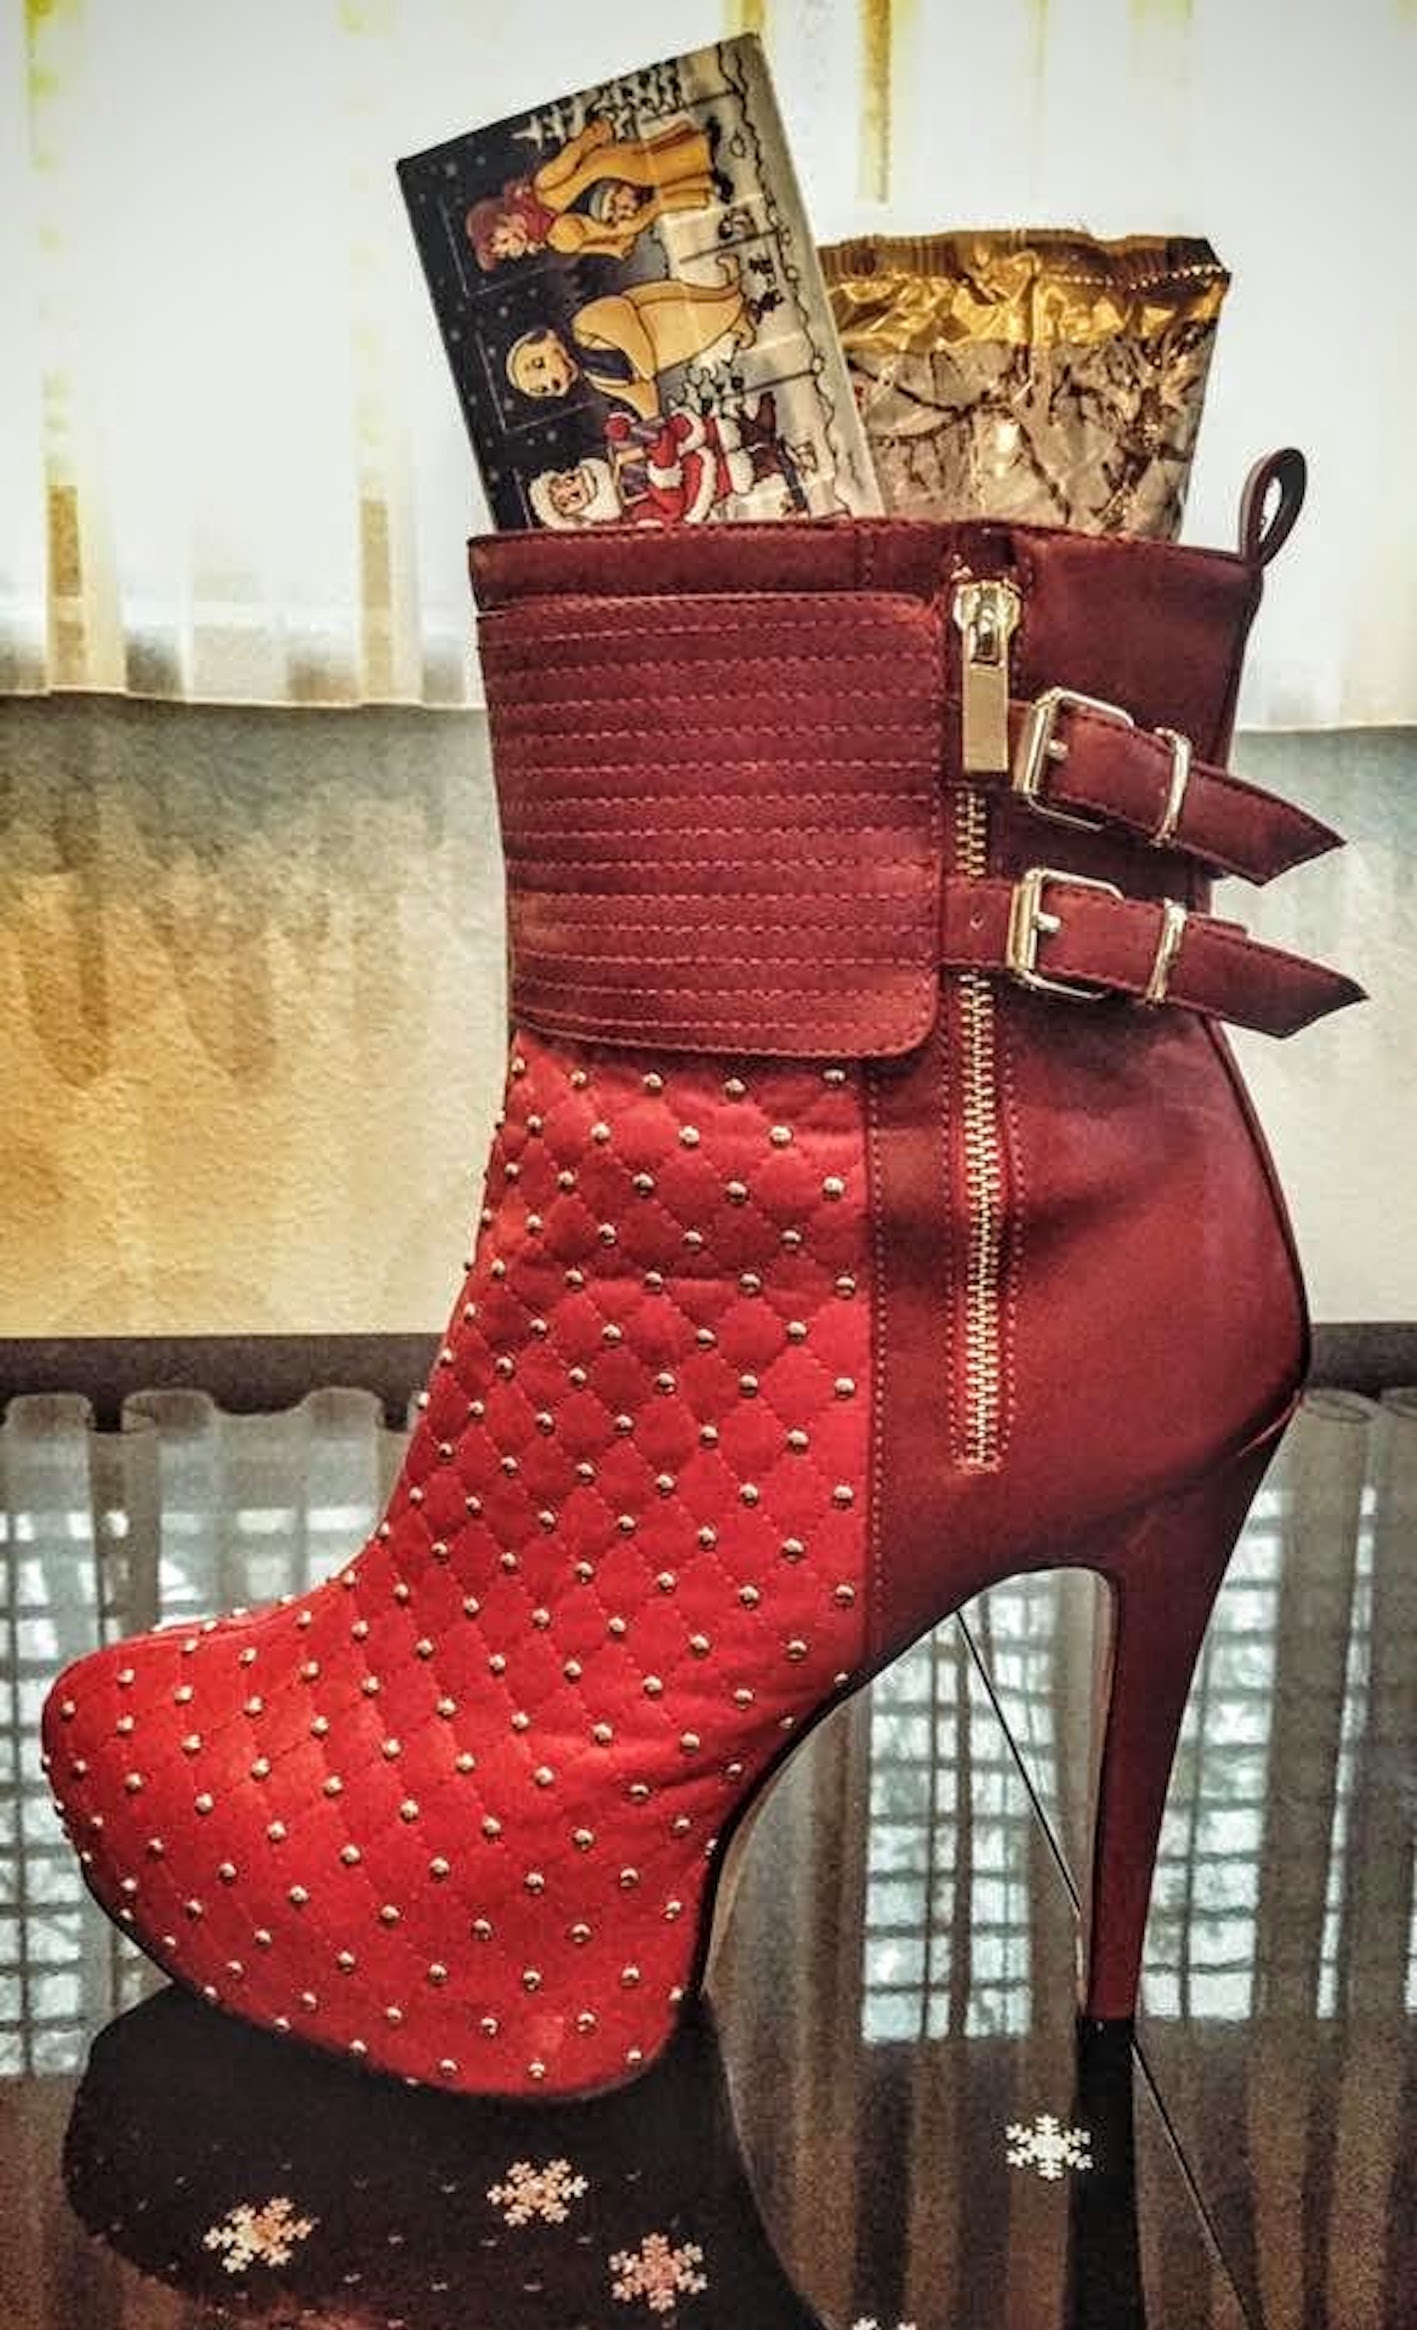
highheel, shoe, leather, view, female, boot, leg, high, red, fashion, clothing, feminine, human body, advent, christmas decoration, textile, shoes, grace, boots, footwear, candy, sexy, pretty, nicholas, filled, erotic, fashionable, stilettos, paragraph, women's shoes, high heels, extravagant, young women, hochhackig, high heeled shoes, shoe heel, paragraphs, marlene, high heeled footwear, outdoor shoe